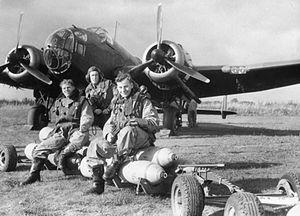
Royal Air Force Scampton ou RAF Scampton est une base de la Royal Air Force adjacente à la route A15, près du village de Scampton, dans le Lincolnshire, et à environ 10 kilomètres au nord-ouest du chef-lieu, Lincoln, en Angleterre. Le commandant actuel de la station est la commandant de l'escadre Joanne Campbell.